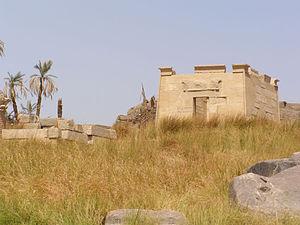
Ruines du temple de Khnoum, pointe sud de l'île d'Éléphantine. Seule l'empreinte au sol reste bien visible. Quelques éléments du temple ont été remontés.
La communauté juive d'Éléphantine est une communauté juive égyptienne de l'époque perse achéménide vivant sur l'île Éléphantine, alors appelée Yeb. Son histoire est connue grâce aux papyri d'Éléphantine et aux fouilles archéologiques du secteur d'habitation juif. Ces documents couvrent une période de -495 à -399.